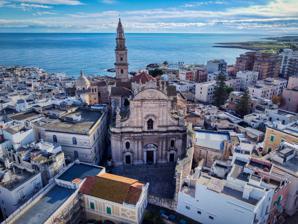
Building: Monopoli Cathedral
Country: Italy
Year built: 1772
Monopoli Cathedral, the Basilica of the Madonna della Madia Main entrance The chapel of the Most Holy Sacrament The altar of S. Maria della Madia Monopoli Cathedral , otherwise the Basilica of the Madonna della Madia or Santa Maria della Madia ( Italian : Duomo di Monopoli; Basilica Concattedrale di Maria Santissima della Madia ) is a Roman Catholic cathedral in the town of Monopoli , in the province of Bari , region of Apulia , Italy. It is dedicated to the Virgin Mary under the title of the Madonna della Madia, after an icon kept here. Formerly the episcopal seat of the Diocese of Monopoli , it has been since 1986 a co-cathedral in the Diocese of Conversano-Monopoli . The cathedral was granted the status of a minor basilica in 1921. History The cathedral was erected near the site of a Roman temple and burial site. Work began on it in 1107, but was supposedly halted for the lack of roof beams. A miracle occurred in 1117 when a raft carrying an icon of the Madonna drifted into the harbour. The raft beams were used to construct the roof. The Romanesque structure was not complete until 1442, when it was consecrated. Two of the three bell-towers were damaged during the siege of the Marquis Del Vasto in 1528. The remaining tower collapsed in 1686, killing forty townspeople. By 1693, a new campanile had been erected. In 1738, an endowment by Bishop Giulio Sacchi called for a refurbishment. The old church was razed, and a new church begun in 1742. Work was completed in Baroque style in 1772. In 1921, the cathedral was declared a minor basilica. In 1986, the dioceses of Monopoli and Conversano were joined, making this a co-cathedral. On 1770, the icon of Our Lady of Madia was Crowned with a decree from Pope Clement XIII The Chapel of Our Lady of Madia has elaborate polychrome decoration on the altar. The chapel contains two large canvases by Pietro Bardellino , and there are 6 small 18th-century paintings depicting the Life of the Virgin by Michele del Pezzo . A series of four paintings (1732) in the Chapel of the Martyrs by Michelangelo Signorile recounts the Miracle of the Raft . References Wikimedia Commons has media related to Cathedral (Monopoli) .